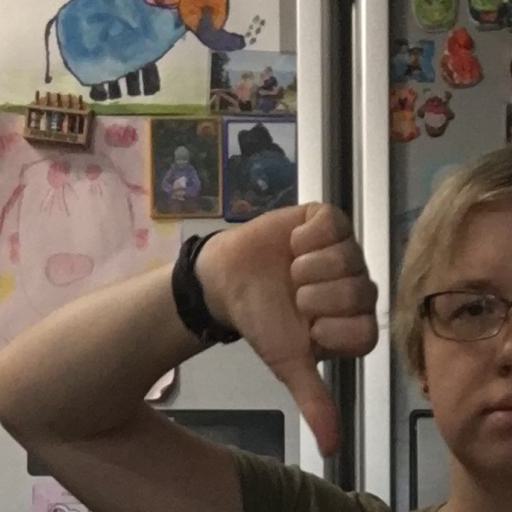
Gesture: dislike